List of NCAA college football rivalry games

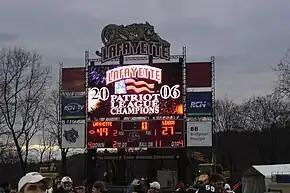
Fisher Stadium's scoreboard in Easton, Pennsylvania following Lafayette College's victory over Lehigh University in the 142nd edition of "The Rivalry" in 2006. The series between the two colleges, which are away from each other in the Lehigh Valley, is the most played rivalry in college football history with 158 meetings since 1884.

This is a list of rivalry games in college football. The list also shows any trophy awarded to the winner of the rivalry between the teams.